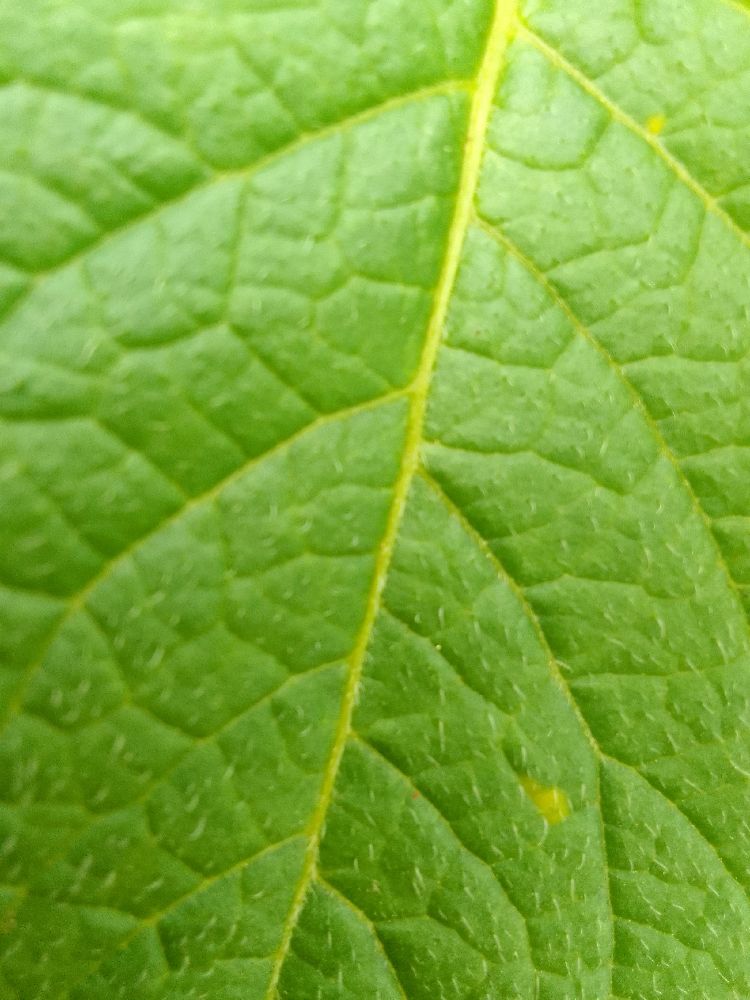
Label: Healthy